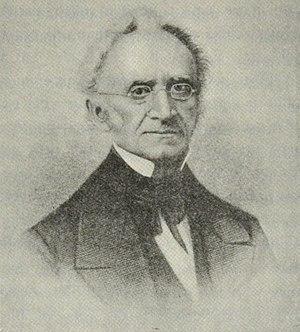
Le premier district congressionnel de Rhode Island est l'un des deux districts congressionnels que compte l'État de Rhode Island. Créé avant les élections de 1842, il élit tous les deux ans un membre de la Chambre des représentants des États-Unis.